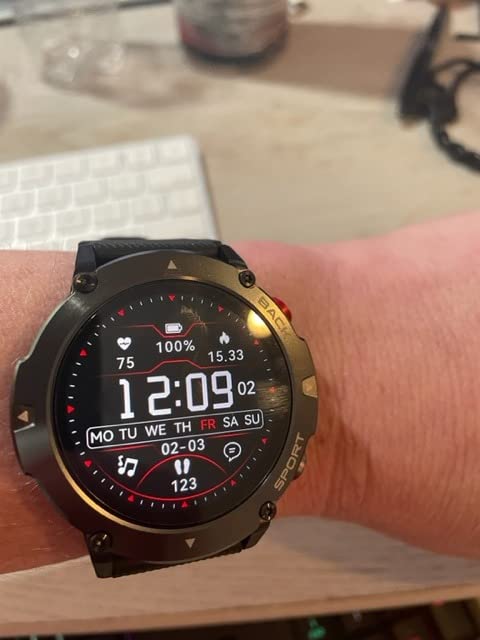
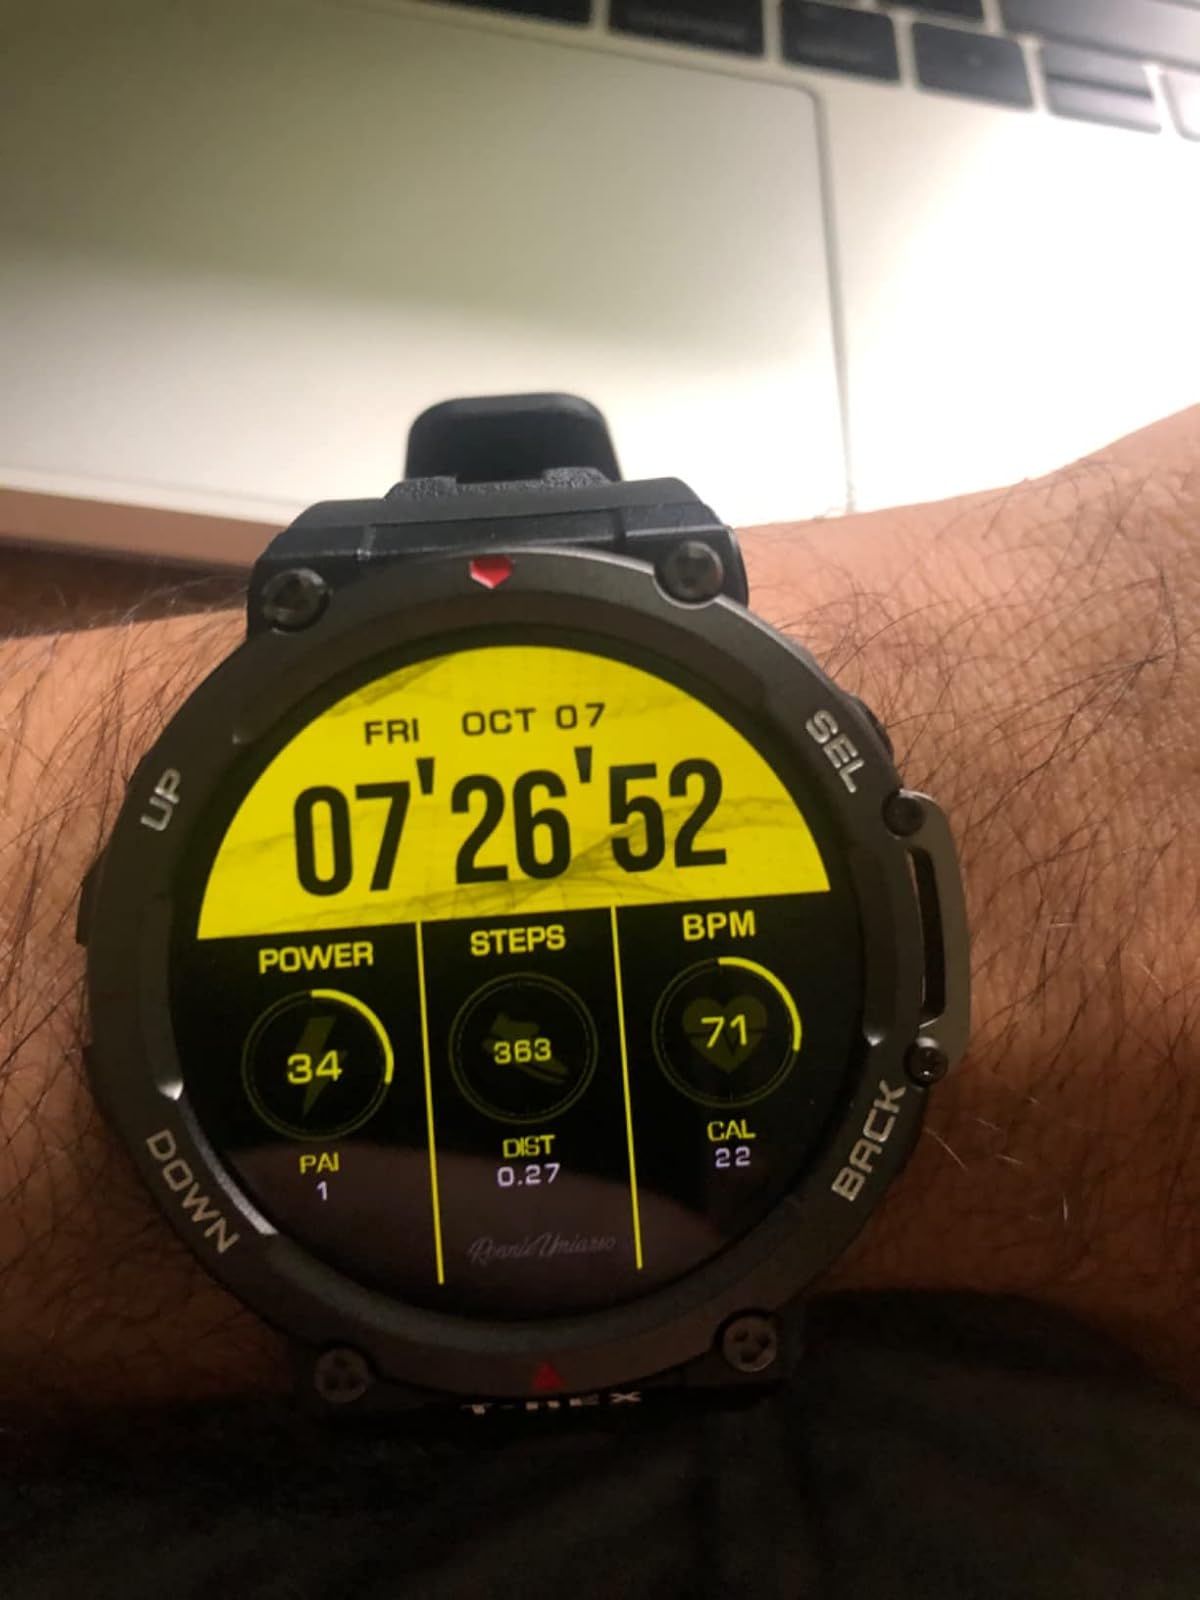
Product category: smartwatch
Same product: no